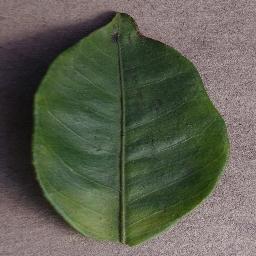
Label: Orange___Haunglongbing_(Citrus_greening)